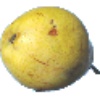
Label: pear_monster